Henry Greathead

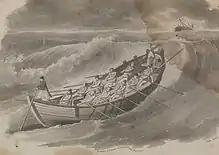
Engraving entitled "Mr Henry Greathead's Life Boat going out to assist a Ship in distress", 1803

In 1789 a ship was stranded on a sandbank and the crew could not be rescued because of storm conditions. A committee was formed to build a boat capable of effecting a rescue in such conditions. Two models were submitted. One, modelled in tin by William Wouldhave, was to be built of copper, made buoyant by the use of cork, and was incapable of being capsized. The committee however disapproved of the idea of a copper boat, but Wouldhave was awarded one guinea for his trouble. Greathead also made a submission, built of wood, but which floated bottom up when upset. He was however rewarded by being employed to build a boat as directed by the committee. Sometime after, two members of the committee presented a model which Greathead was instructed to build. At his suggestion it was agreed that a curved keel should be used. They decided that something akin to a Norway Yawl should be built.